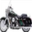
Label: motorcycle